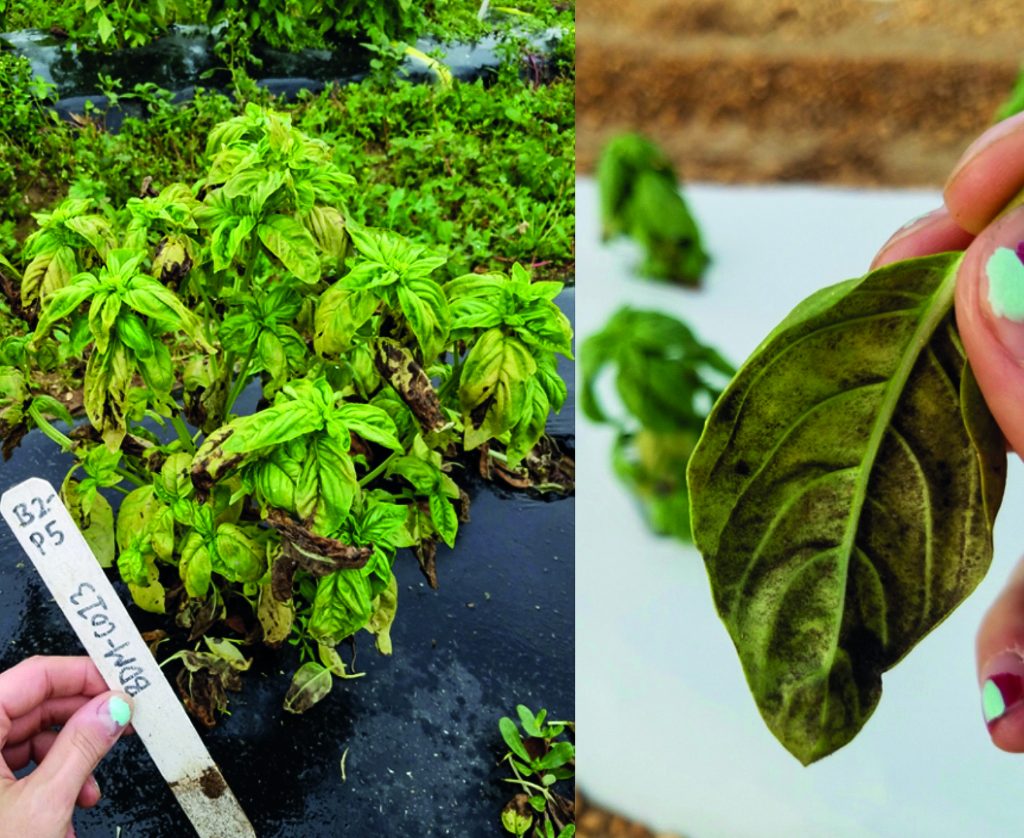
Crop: unknown
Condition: basil_basil_downy_mildew